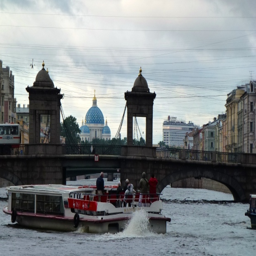
there are numerous canals and rivers .